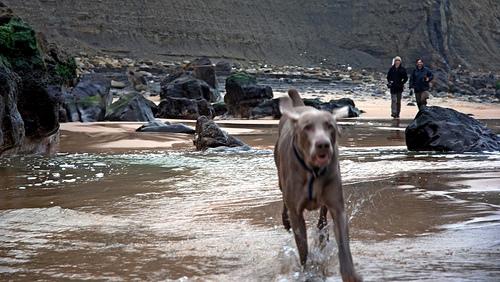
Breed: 235-n000096-Weimaraner